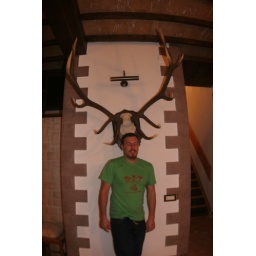
mitya's moscow photos taken while I was in Berlin@ Molodoy's lake house near moscow